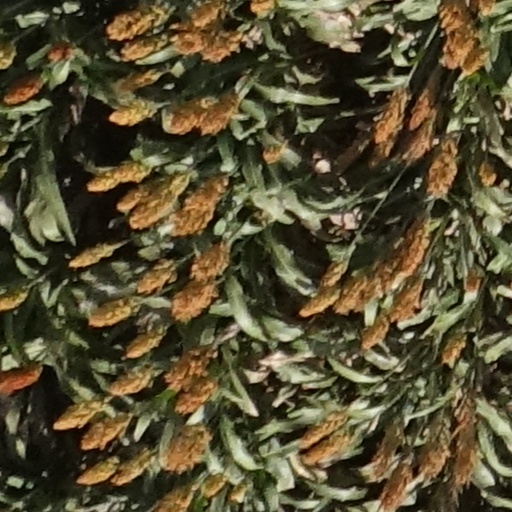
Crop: sorghum